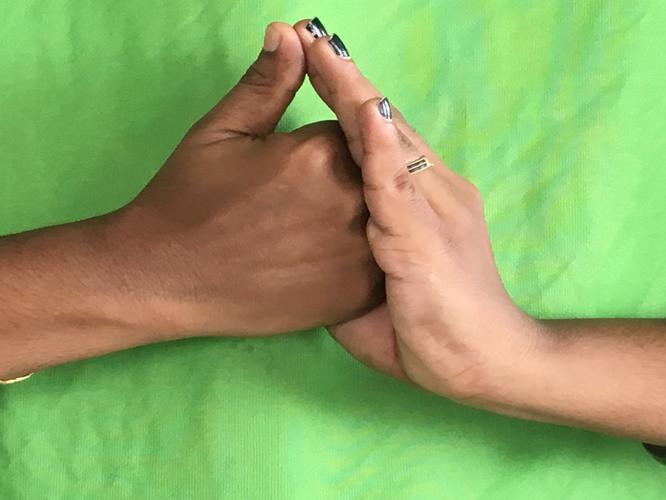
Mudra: Shanka
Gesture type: double_hand